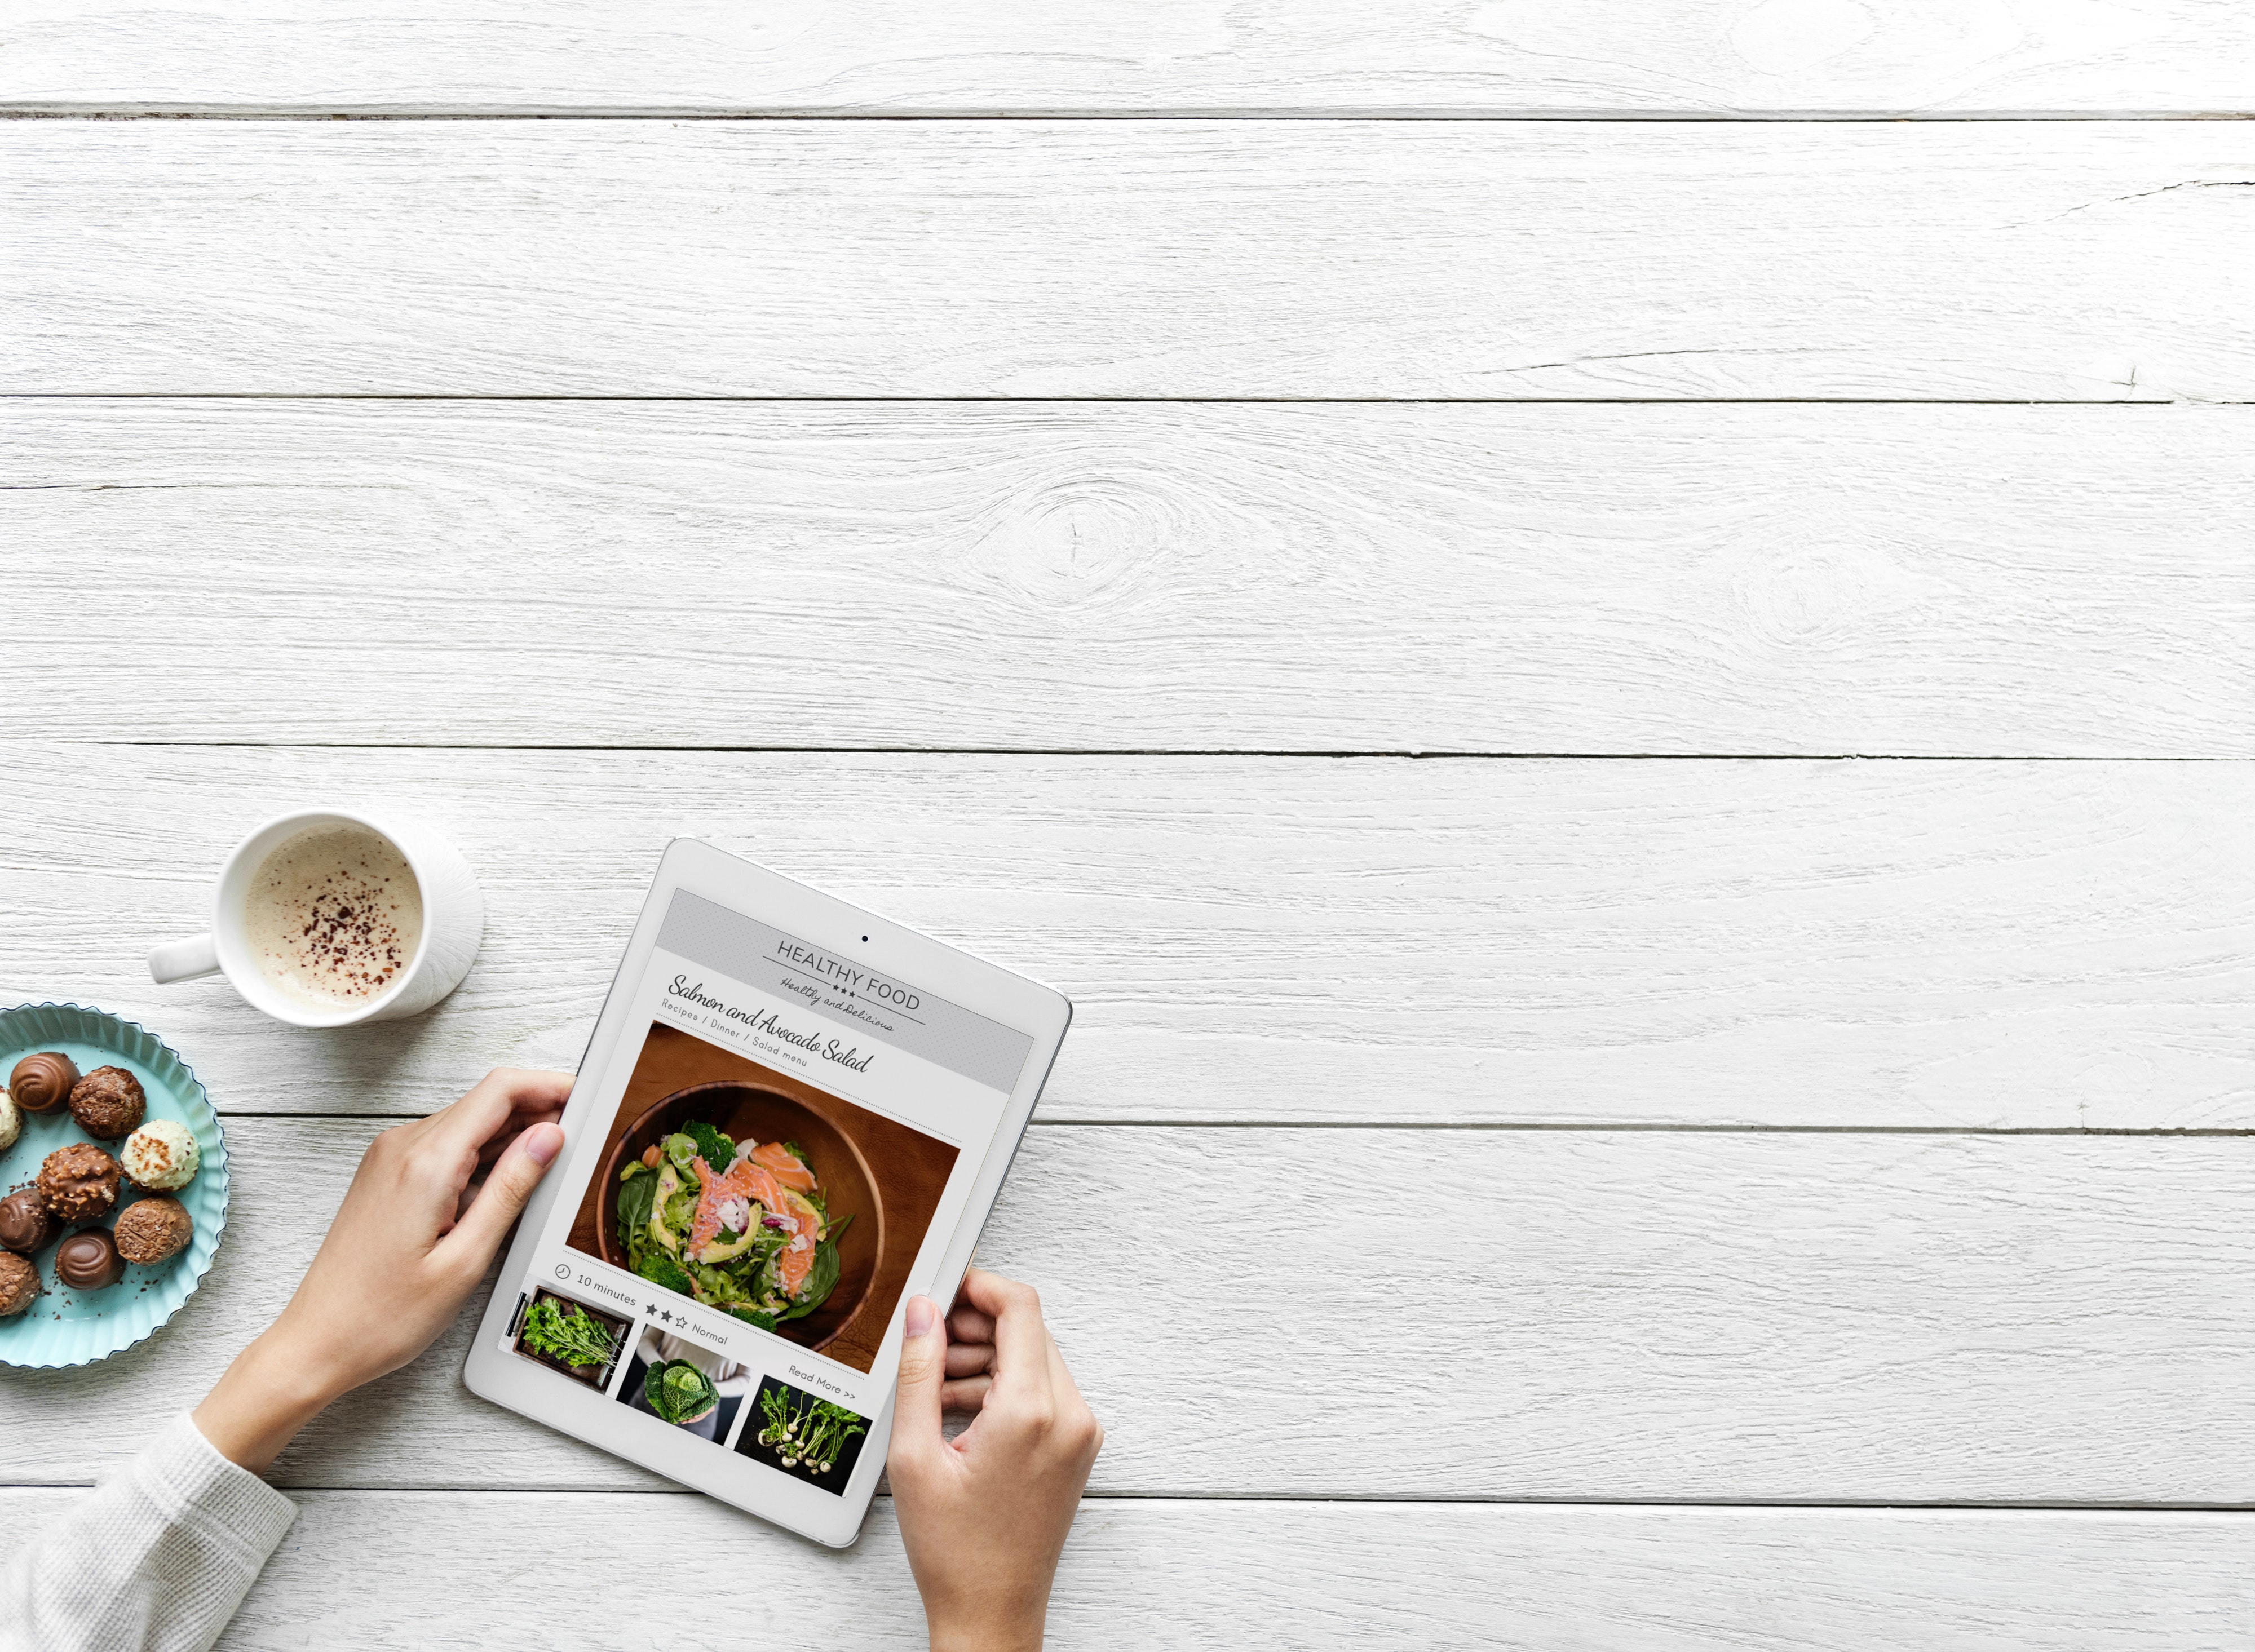
flooring, floor, table, product